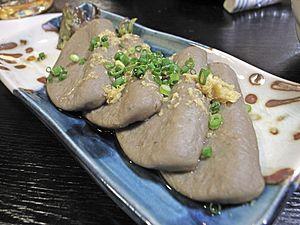
Le hanpen est un pâté de poisson très léger consommé au Japon, apparenté au surimi. Constitué de chair de poisson écrasée et d'amidon d'igname, il se présente sous la forme de triangles blancs à la texture moelleuse, presque spongieuse, et au goût doux.